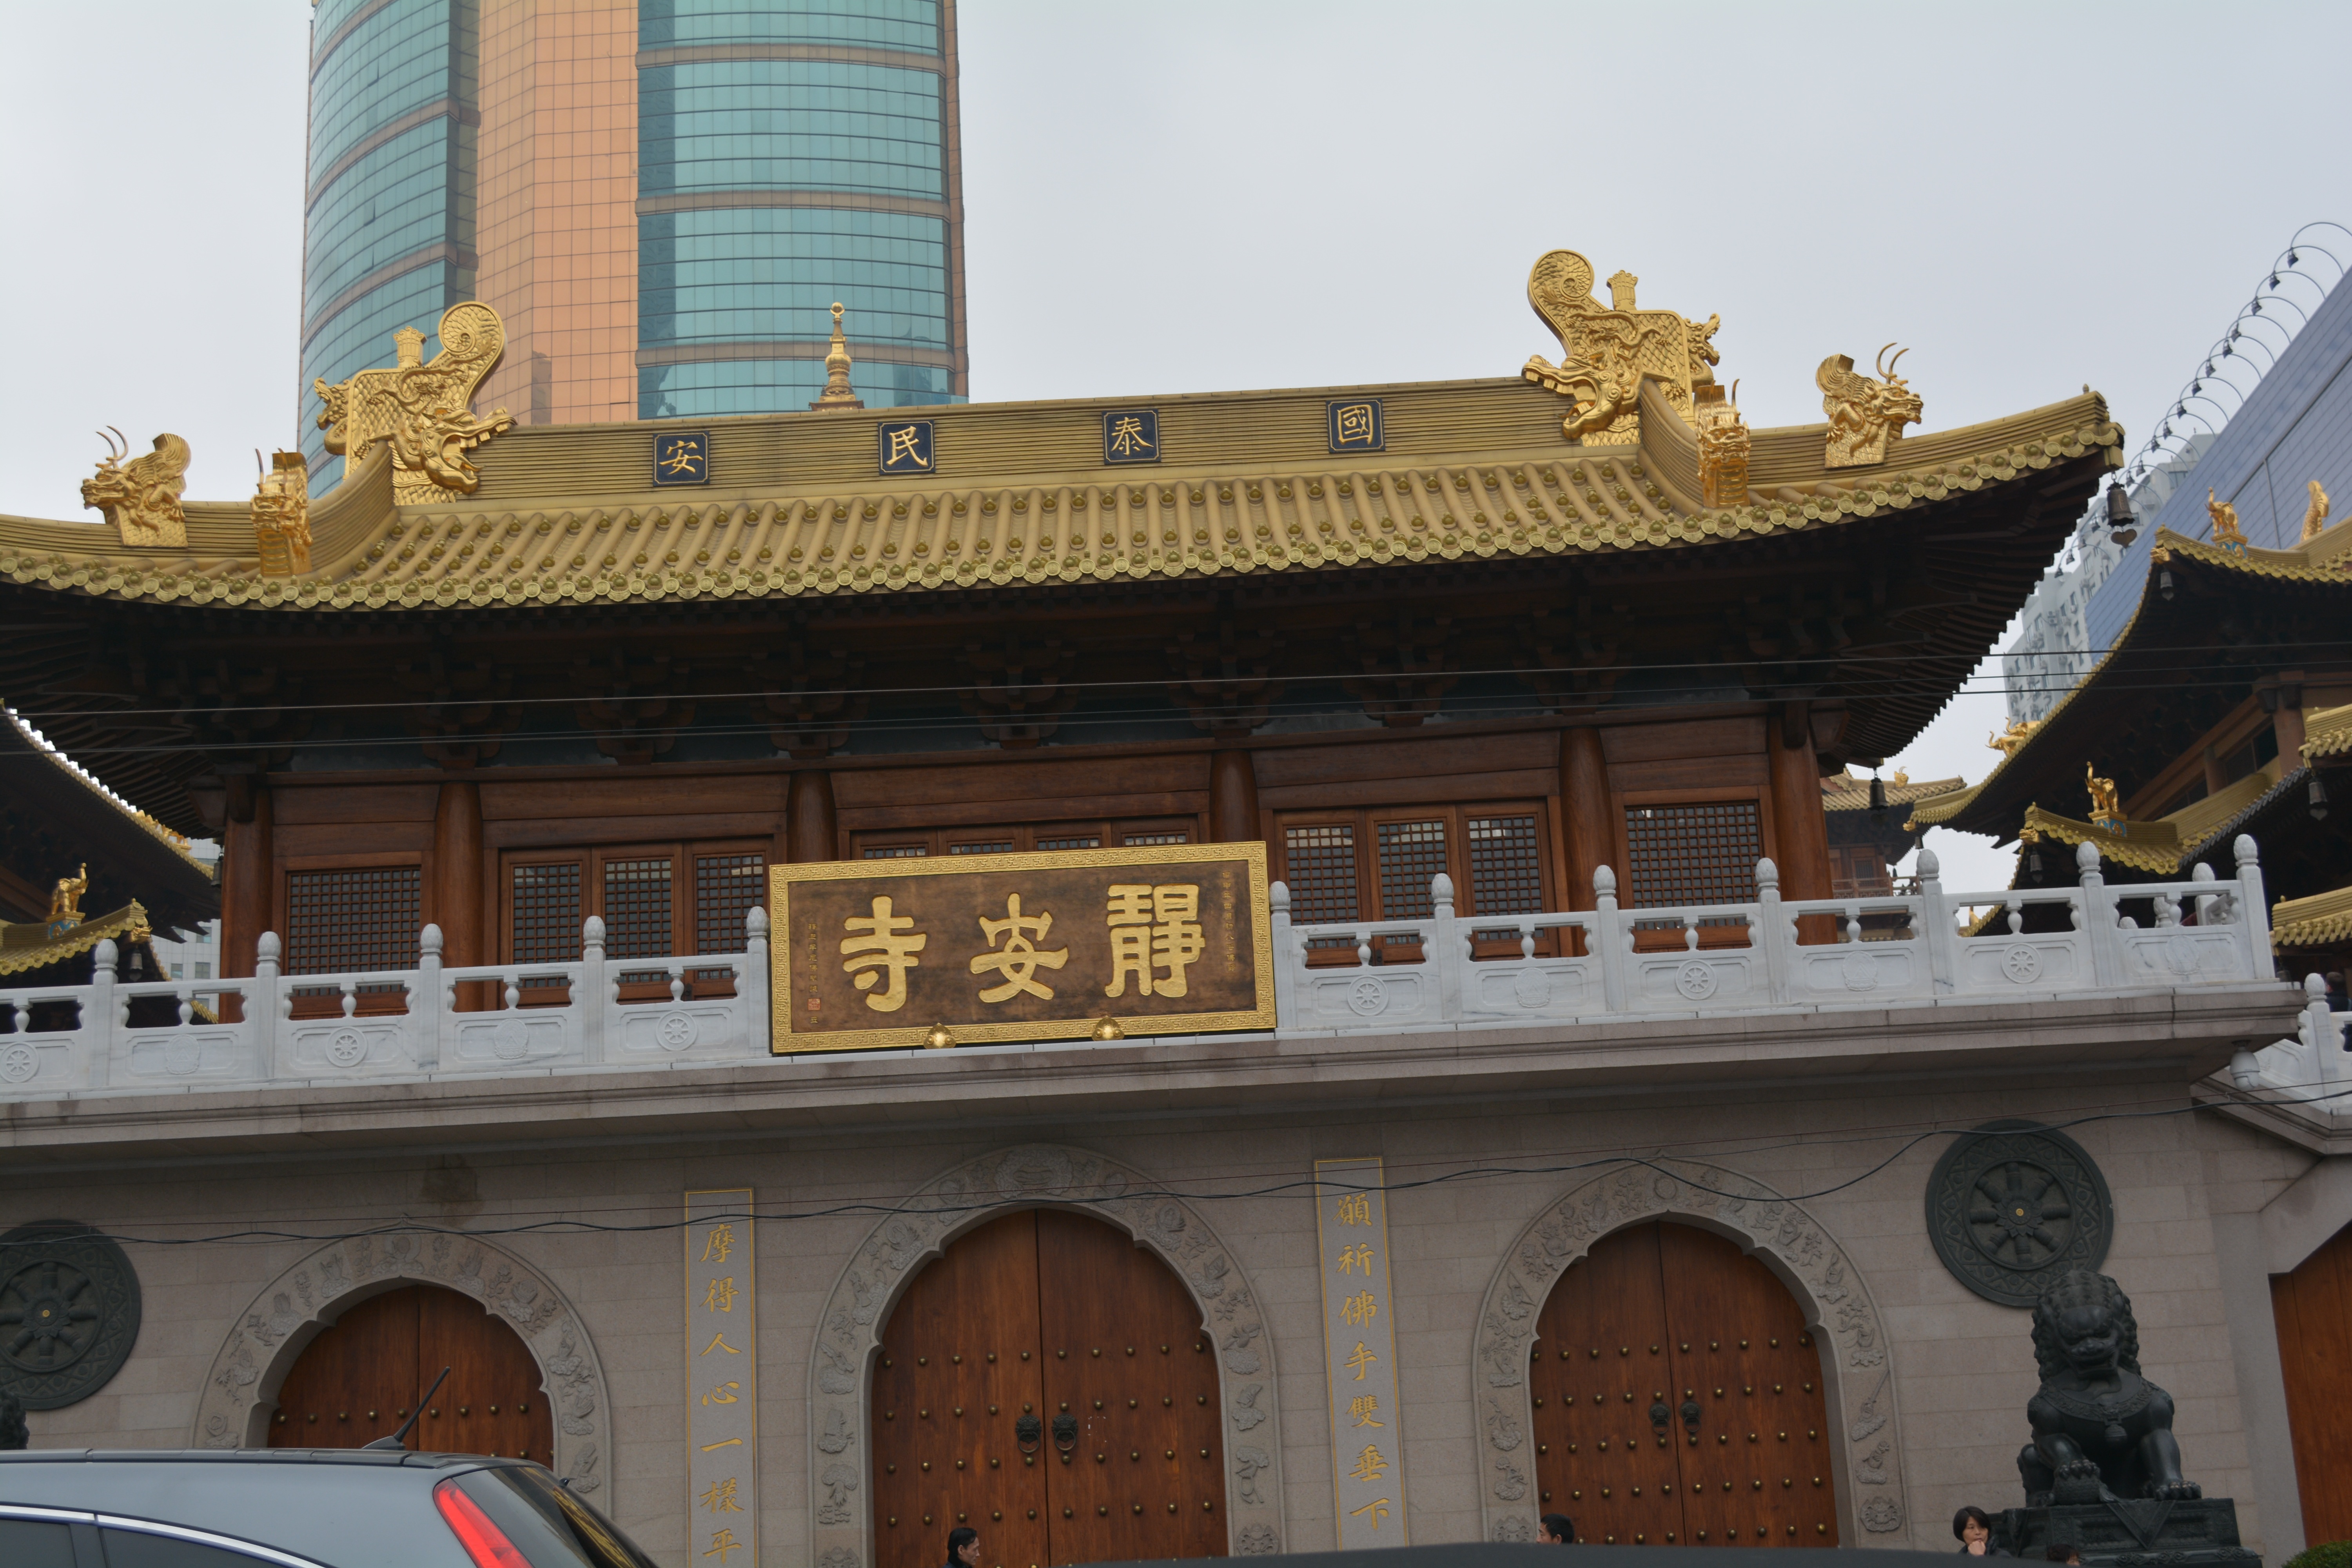
landmark, building, architecture, tourism, palace, temple, ancient history, travel, place of worship, shrine